Krispy Kreme operations by country

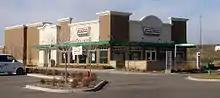
A location in Eden Prairie, Minnesota, closed as of 21 February 2008, along with all its Minnesota locations

Krispy Kreme Doughnuts Japan operates 45 shops throughout the country as of September 2016. Krispy Kreme opened their first store in Japan at Shinjuku Southern Terrace in Shibuya-ku, Tokyo on Friday 15 December 2006. The original glaze sells for 160 Japanese yen. Plans are in place to build around 50 stores in the Kantō region (which will all be franchise owned) in the next five years.